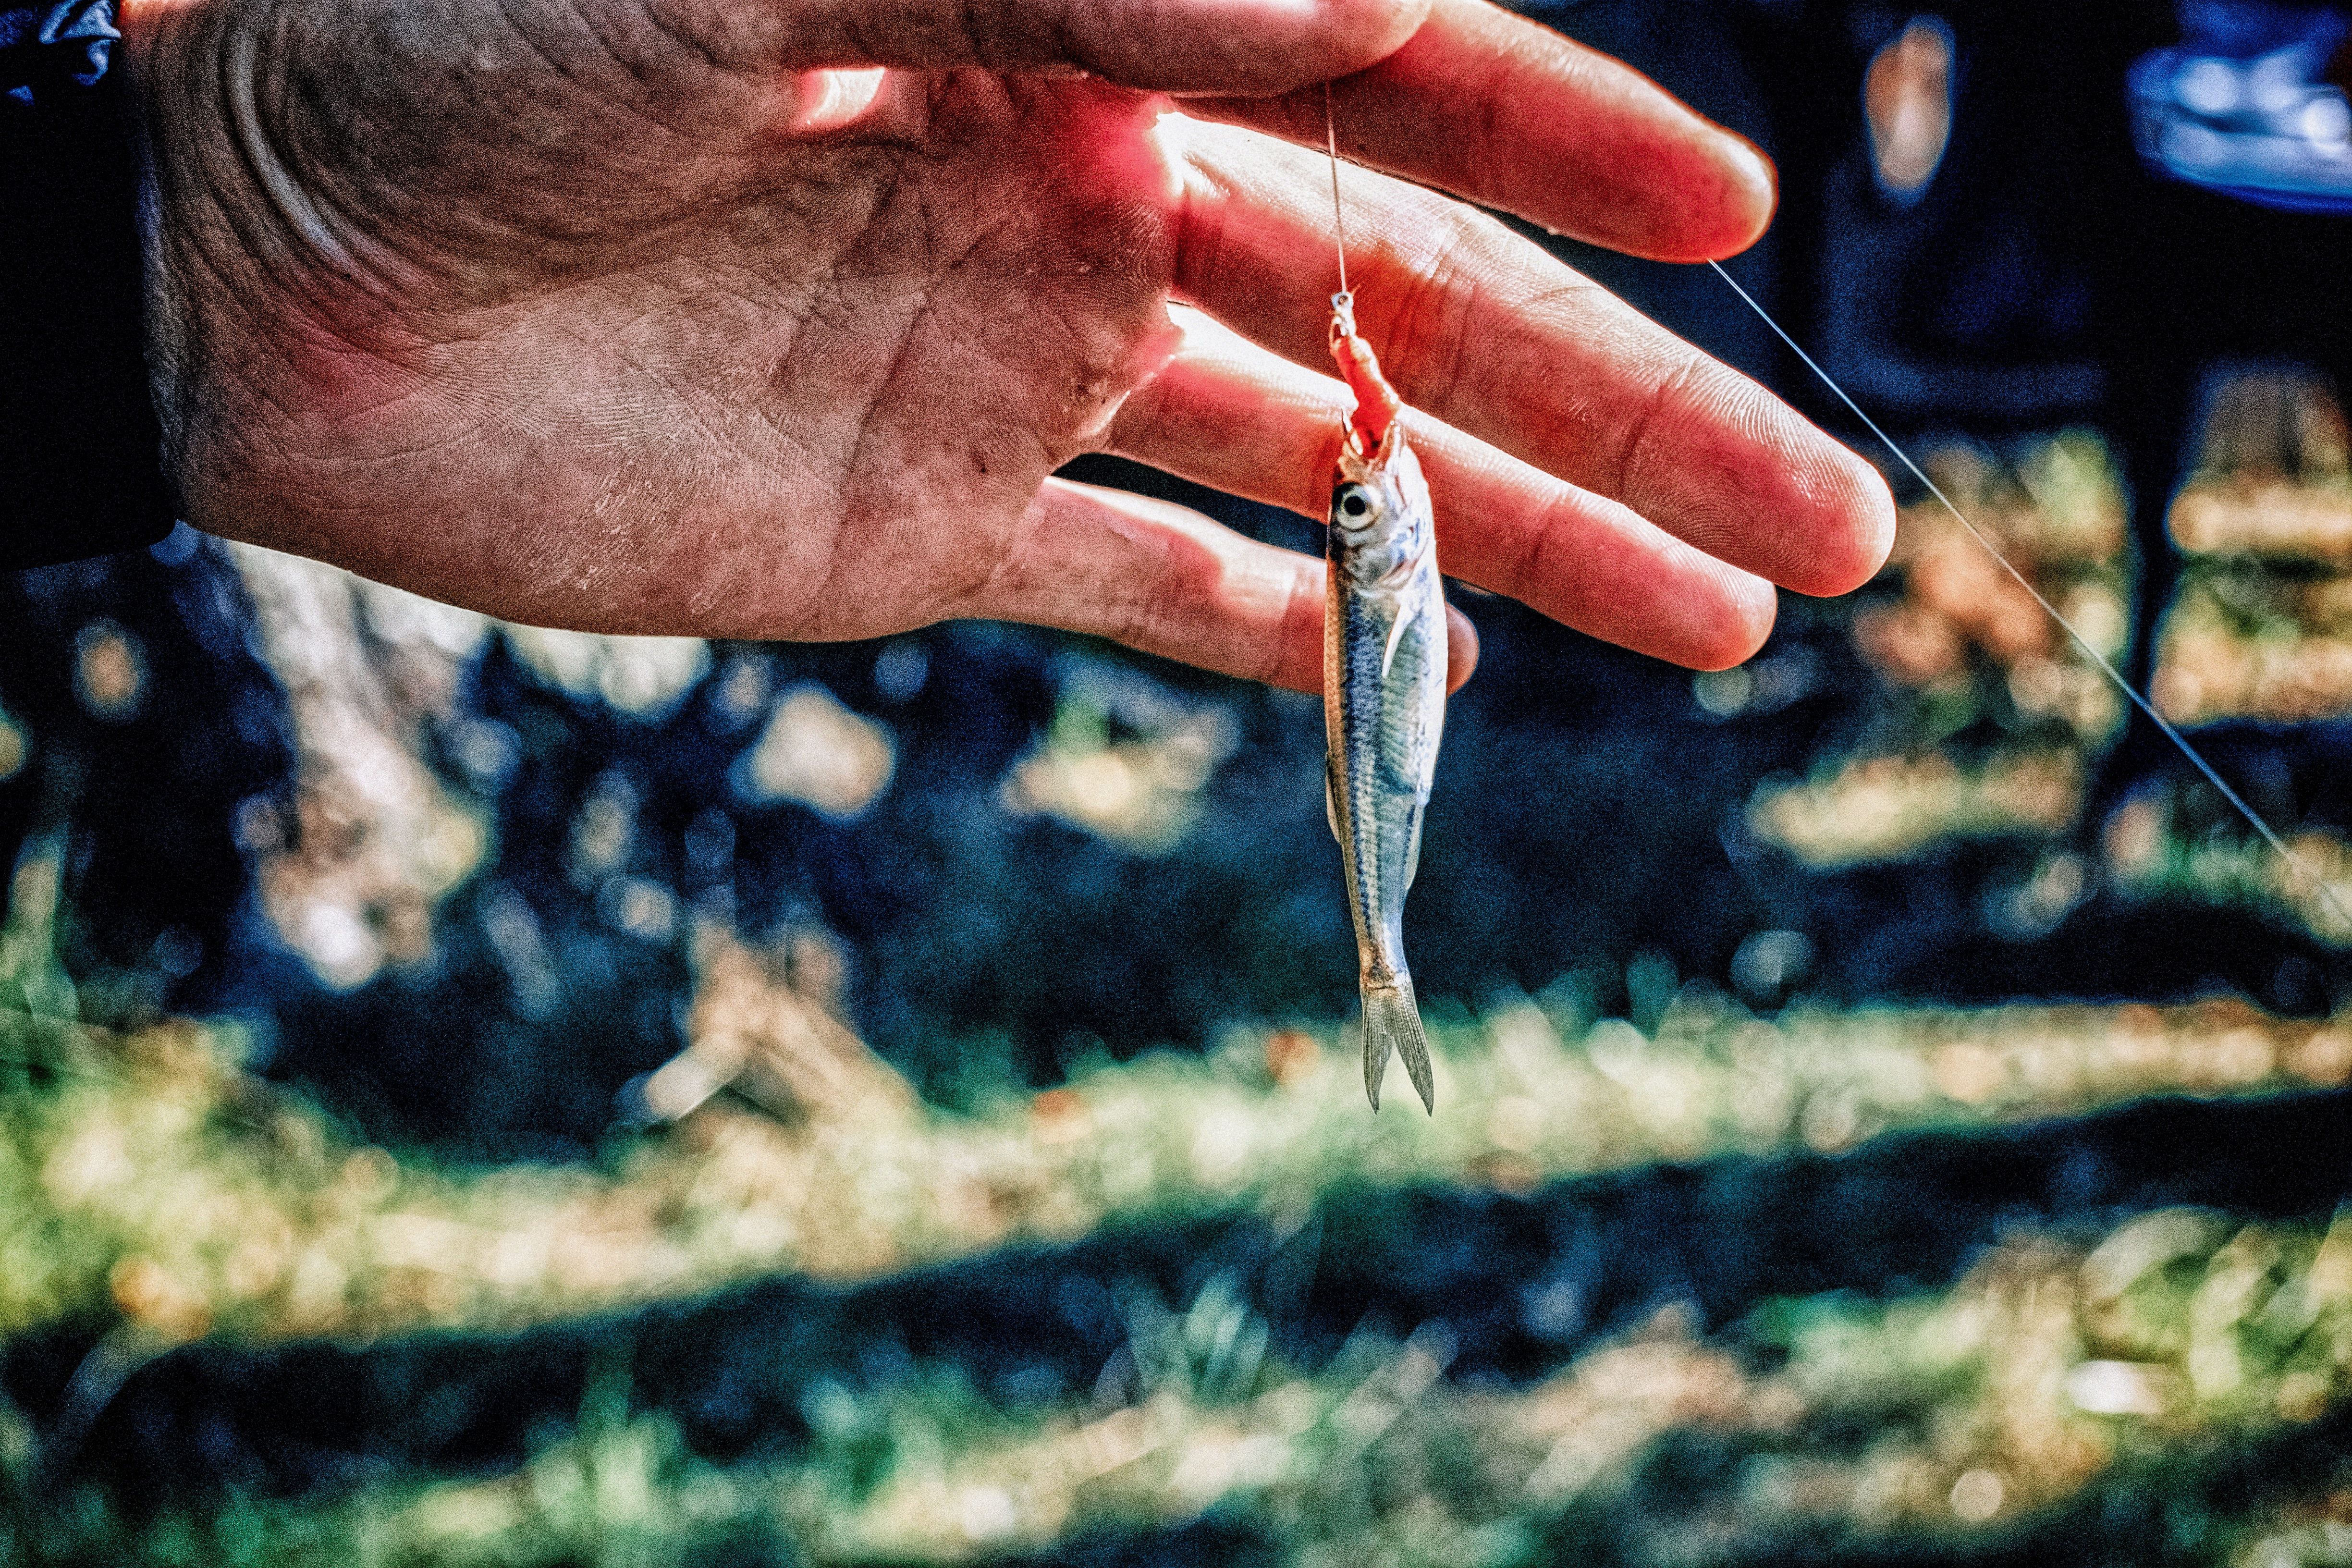
hand, landscape, nature, flower, summer, vacation, fishing, color, soil, fish, hook, close up, outdoors, fishermen, worm, catch